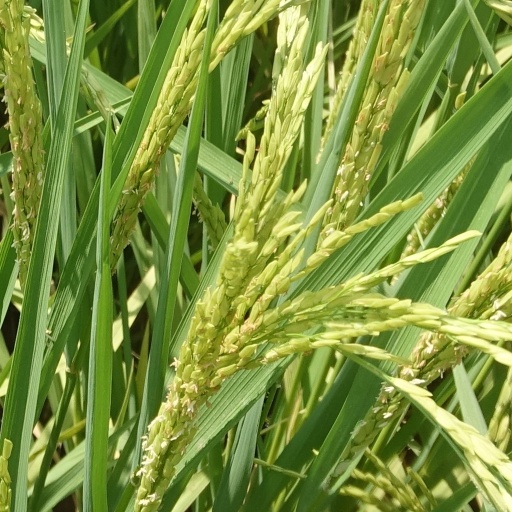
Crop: rice